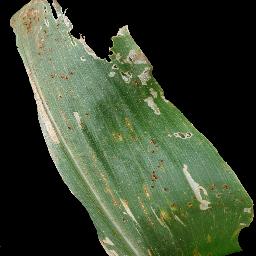
Label: Corn___Common_rust